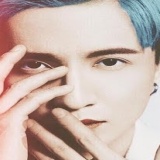
ca sĩ Tiết Chi Khiêm